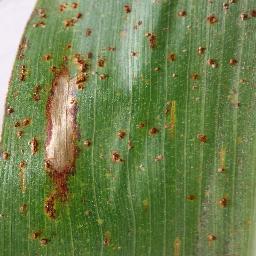
Label: Corn___Northern_Leaf_Blight